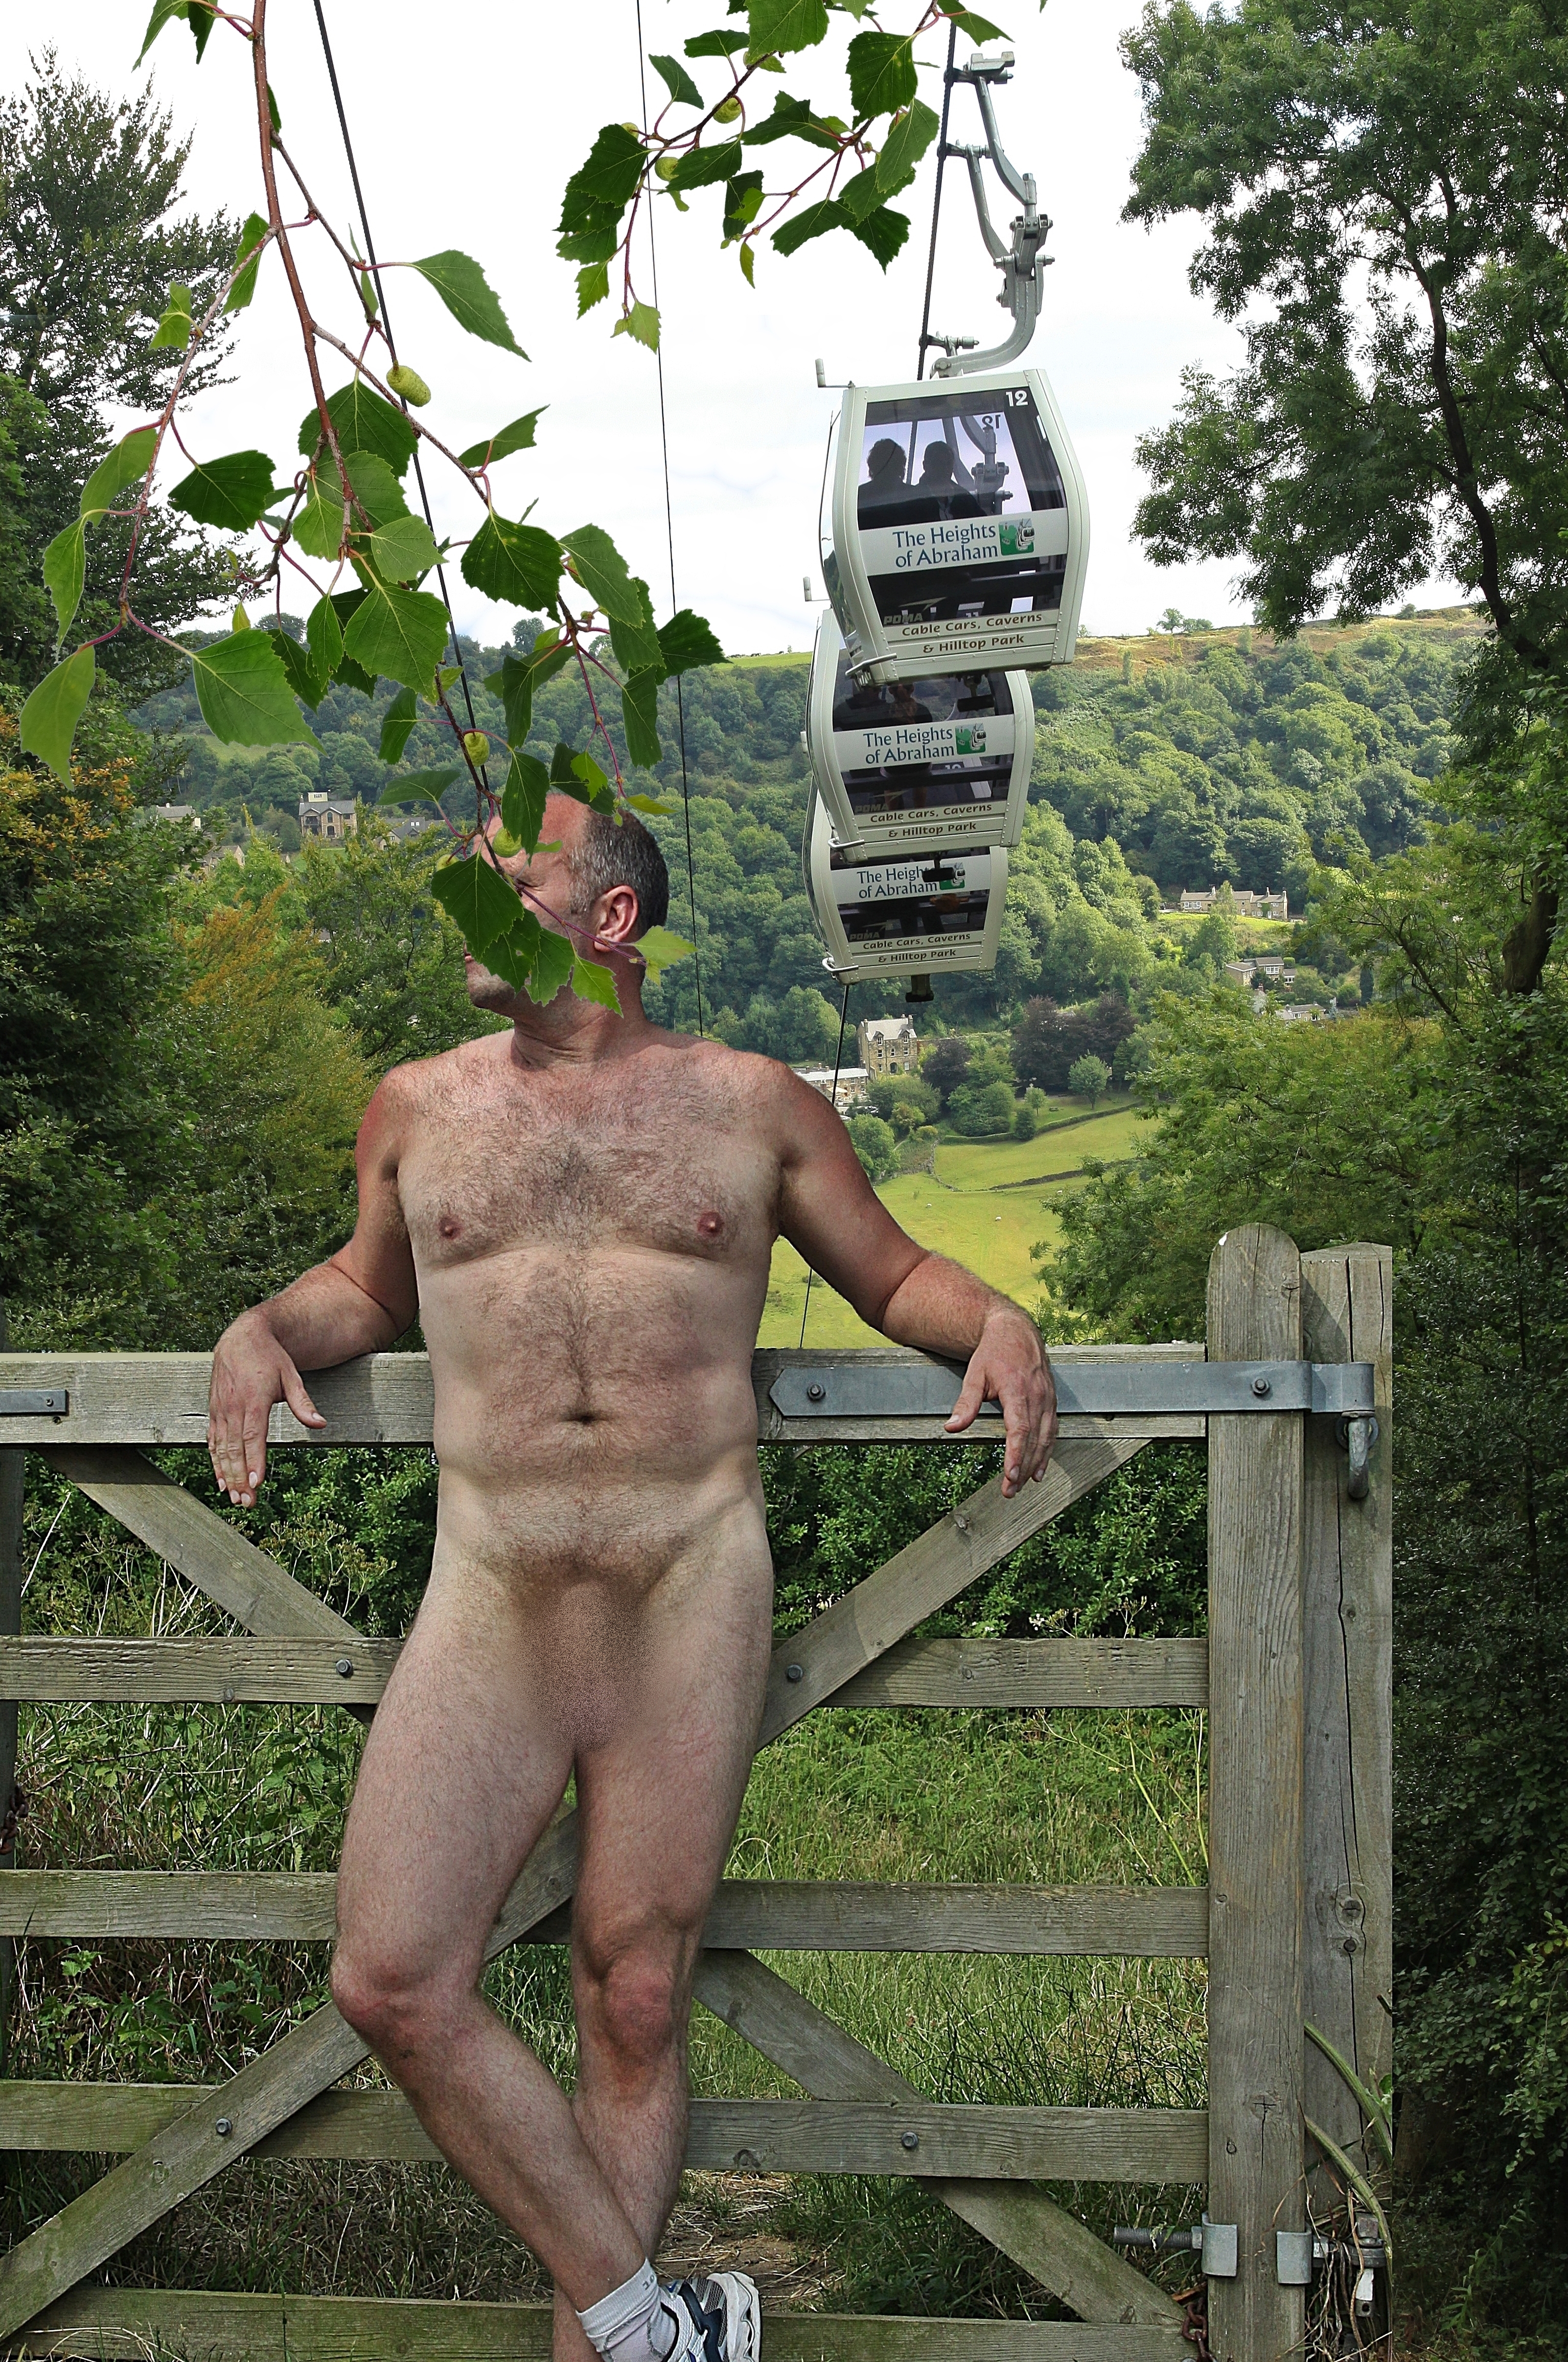
male, male nude, nude, nudity, naturist, cable car, naked, Barechested, muscle, statue, chest, recreation, sculpture, trunk, adventure, walking